4th Battalion, 320th Field Artillery Regiment

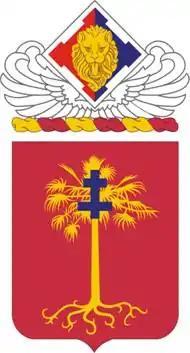
320th Field Artillery Regiment Coat of arms

The 4th Battalion, 320th Field Artillery Regiment (4-320th FAR) is an inactive field artillery battalion of the United States Army. The battalion has been assigned to the 82nd Airborne Division, 11th Airborne Division and 101st Airborne Division. The battalion has participated in World War I, World War II, Operation Just Cause, Operation Iraqi Freedom, and Operation Enduring Freedom. The battalion inactivated in 2014 as part of ongoing force reductions.